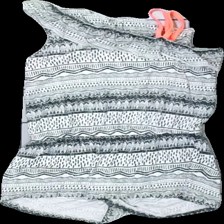
View: front
Type: Dress
Category: Children
Brand: Lindex
Colors: Pink, White, Grey
Material: 100% Cotton
Pattern: Other
Cut: None
Size: 146
Season: All
Damage location: top center
Price range: 50-100
Recommended usage: Reuse